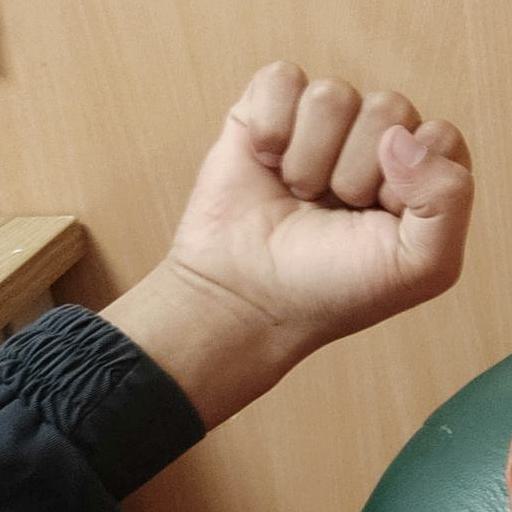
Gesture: fist